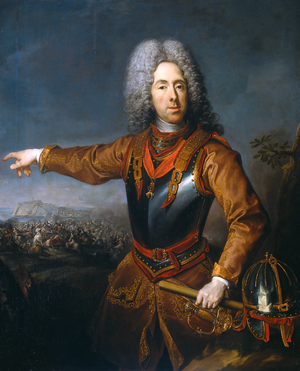
La bataille de Denain, qui eut lieu le 24 juillet 1712, est un épisode décisif de la guerre de Succession d'Espagne. Elle se solde par une victoire inespérée des armées françaises commandées par le maréchal de Villars sur les Austro-Hollandais du Prince Eugène. Elle permet après plusieurs défaites françaises de négocier une paix favorable.
Les Pays-Bas autrichiens sont l'appellation des Pays-Bas méridionaux pendant le régime autrichien au XVIIIᵉ siècle. Le nom « autrichien » fait référence à la maison d'Autriche, suzeraine de ces terres faisant partie du Saint-Empire depuis le mariage de Marie de Bourgogne avec Maximilien d'Autriche peu après la mort de Charles le Téméraire. Avant 1714, toutefois, les Pays-Bas méridionaux relevaient de la branche espagnole des Habsbourg, et l'on parlait de Pays-Bas espagnols.